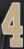
Number: 4